Aylesbury Estate

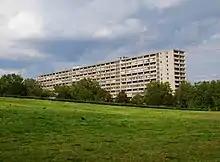
Part of the Aylesbury Estate as seen from Burgess Park

The NSP described the Aylesbury estate as "characterised by large concrete slab buildings built in the mid-1960s –70s, now at the end of their service life."